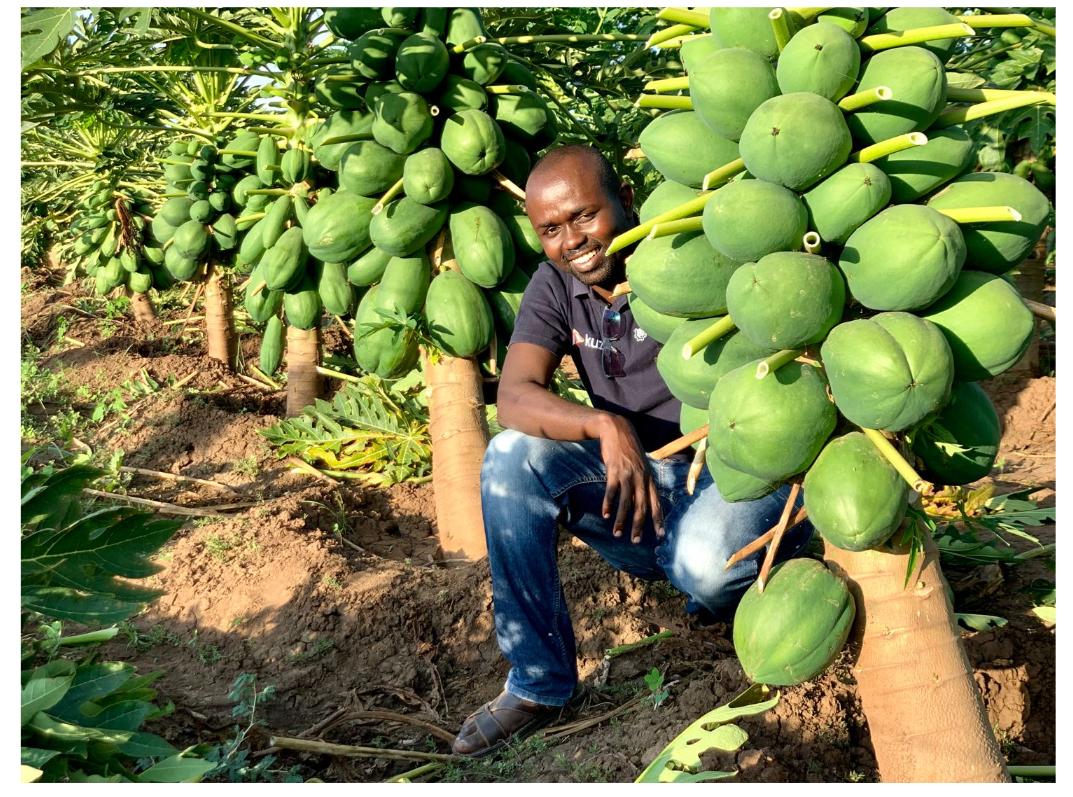
Mwanaume mmoja amechuchumaa karibu na miti mingi ya matunda katika shamba. Mapapai haya yamestawi na kuzaa kwa wingi huku kila mti ukisheheni mazao mengi yenye ukijani ambayo bado hayajaiva. Yakiisha kukomaa mkulima atayapeleka sokoni ili yakauzwe, lakini pia wateja wanaweza kufika hapo na kuyanunua kutokea shambani.